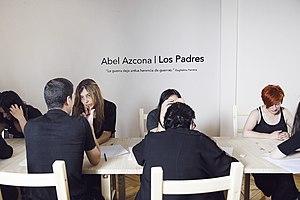
Abel Azcona est un artiste espagnol spécialisé dans les actions artistiques. Il est connu comme l'enfant terrible de l'art contemporain espagnol.